Gimme the Power (2012 film)

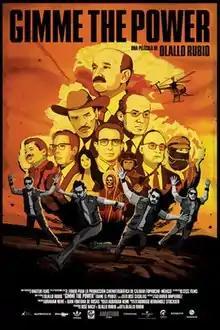
Film poster

Gimme the Power is a 2012 Mexican documentary film by Olallo Rubio about the band Molotov.